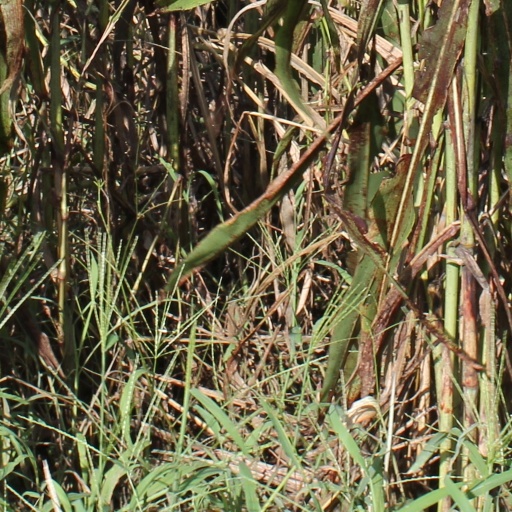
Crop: sorghum